List of banks and credit unions in Canada

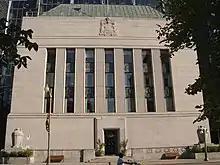
The Bank of Canada Building in Ottawa is the headquarters of the country's central bank.

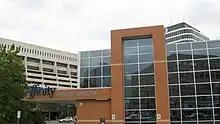
Branch of Affinity Credit Union in Saskatoon, Saskatchewan.

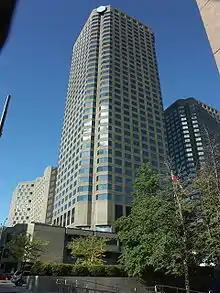
The executive headquarters of the Desjardins Group in Montreal.

Canada has a strong co-operative financial services sector, which consists of credit unions (caisses populaires in Quebec and other French speaking regions). At the end of 2001, Canada's credit union sector consisted of 681 credit unions and 914 "caisses populaires", with more than 3,600 locations and 4,100 automated teller machines. By the end of 2019, consolidation reduced this number to 251 credits unions and caisses populaires outside Quebec, according to the Canadian Credit Union Association (CCUA). Canada has the world's highest per capita membership in the credit union movement, with over 10 million members, or about one-third of the Canadian population. While the sector is active in all parts of the country, it is strongest in the western provinces and in Quebec. In Quebec 70 per cent of the population belongs to a caisse populaire, while in Saskatchewan close to 60 per cent belongs to a credit union.